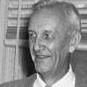
Age: 61